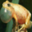
Label: frog